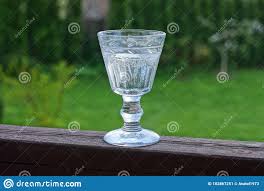
Waste category: glass